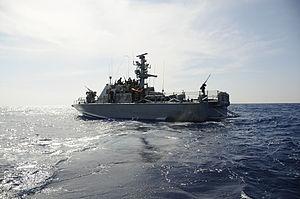
La marine nigériane est la branche de marine de guerre des forces armées nigérianes. Elle fait partie des plus grandes marines du continent africain, composée de plusieurs milliers de personnels, dont ceux de la garde-côtes.